Chilean War of Independence

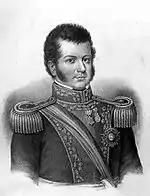
Bernardo O'Higgins

The triumph of rebellions—both in Chile and Argentina—disquieted the Viceroy of Peru, José Fernando de Abascal. As a result, in 1813, he sent a military expedition by sea under the command of Antonio Pareja to deal with the situation in Chile, and sent another force by land to attack northern Argentina. The troops landed in Concepción, where they were received with applause. Pareja then attempted to take Santiago. This effort failed, as did a subsequent inconclusive assault led by Gabino Gaínza. However, this was not due to the military performance of Carrera, whose incompetence led to the rise of the moderate O'Higgins, who eventually took supreme control of the pro-independence forces. Harassed on all sides, Carrera resigned, in what is commonly taken to mark the beginning of the period of the "Reconquista".